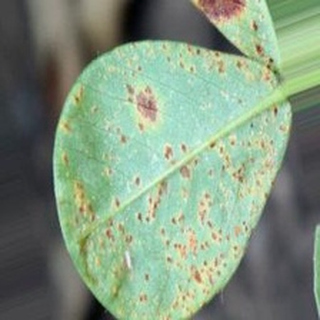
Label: groundnut_rust